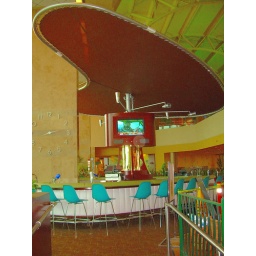
I snuck past the &amp;quot;CLOSED FOR TRAINING&amp;quot; sign to see the cool chairs and amoeba shaped shade over the cocktail bar